The Yinyang Master

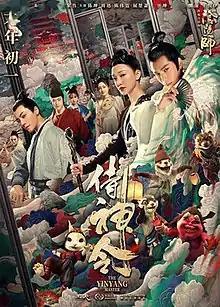

The Yinyang Master is a 2021 Chinese fantasy film directed by Li Weiran and starring Chen Kun and Zhou Xun. It is adapted from the NetEase game "Onmyōji" (which in turn is based on the novel series, "Onmyōji" by author Baku Yumemakura). It was filmed in 2018, and was released in China on the first day of the Chinese New Year on 12 February 2021. Netflix, which has acquired the international streaming rights, released the film on March 19, 2021, as "The Yin Yang Master".